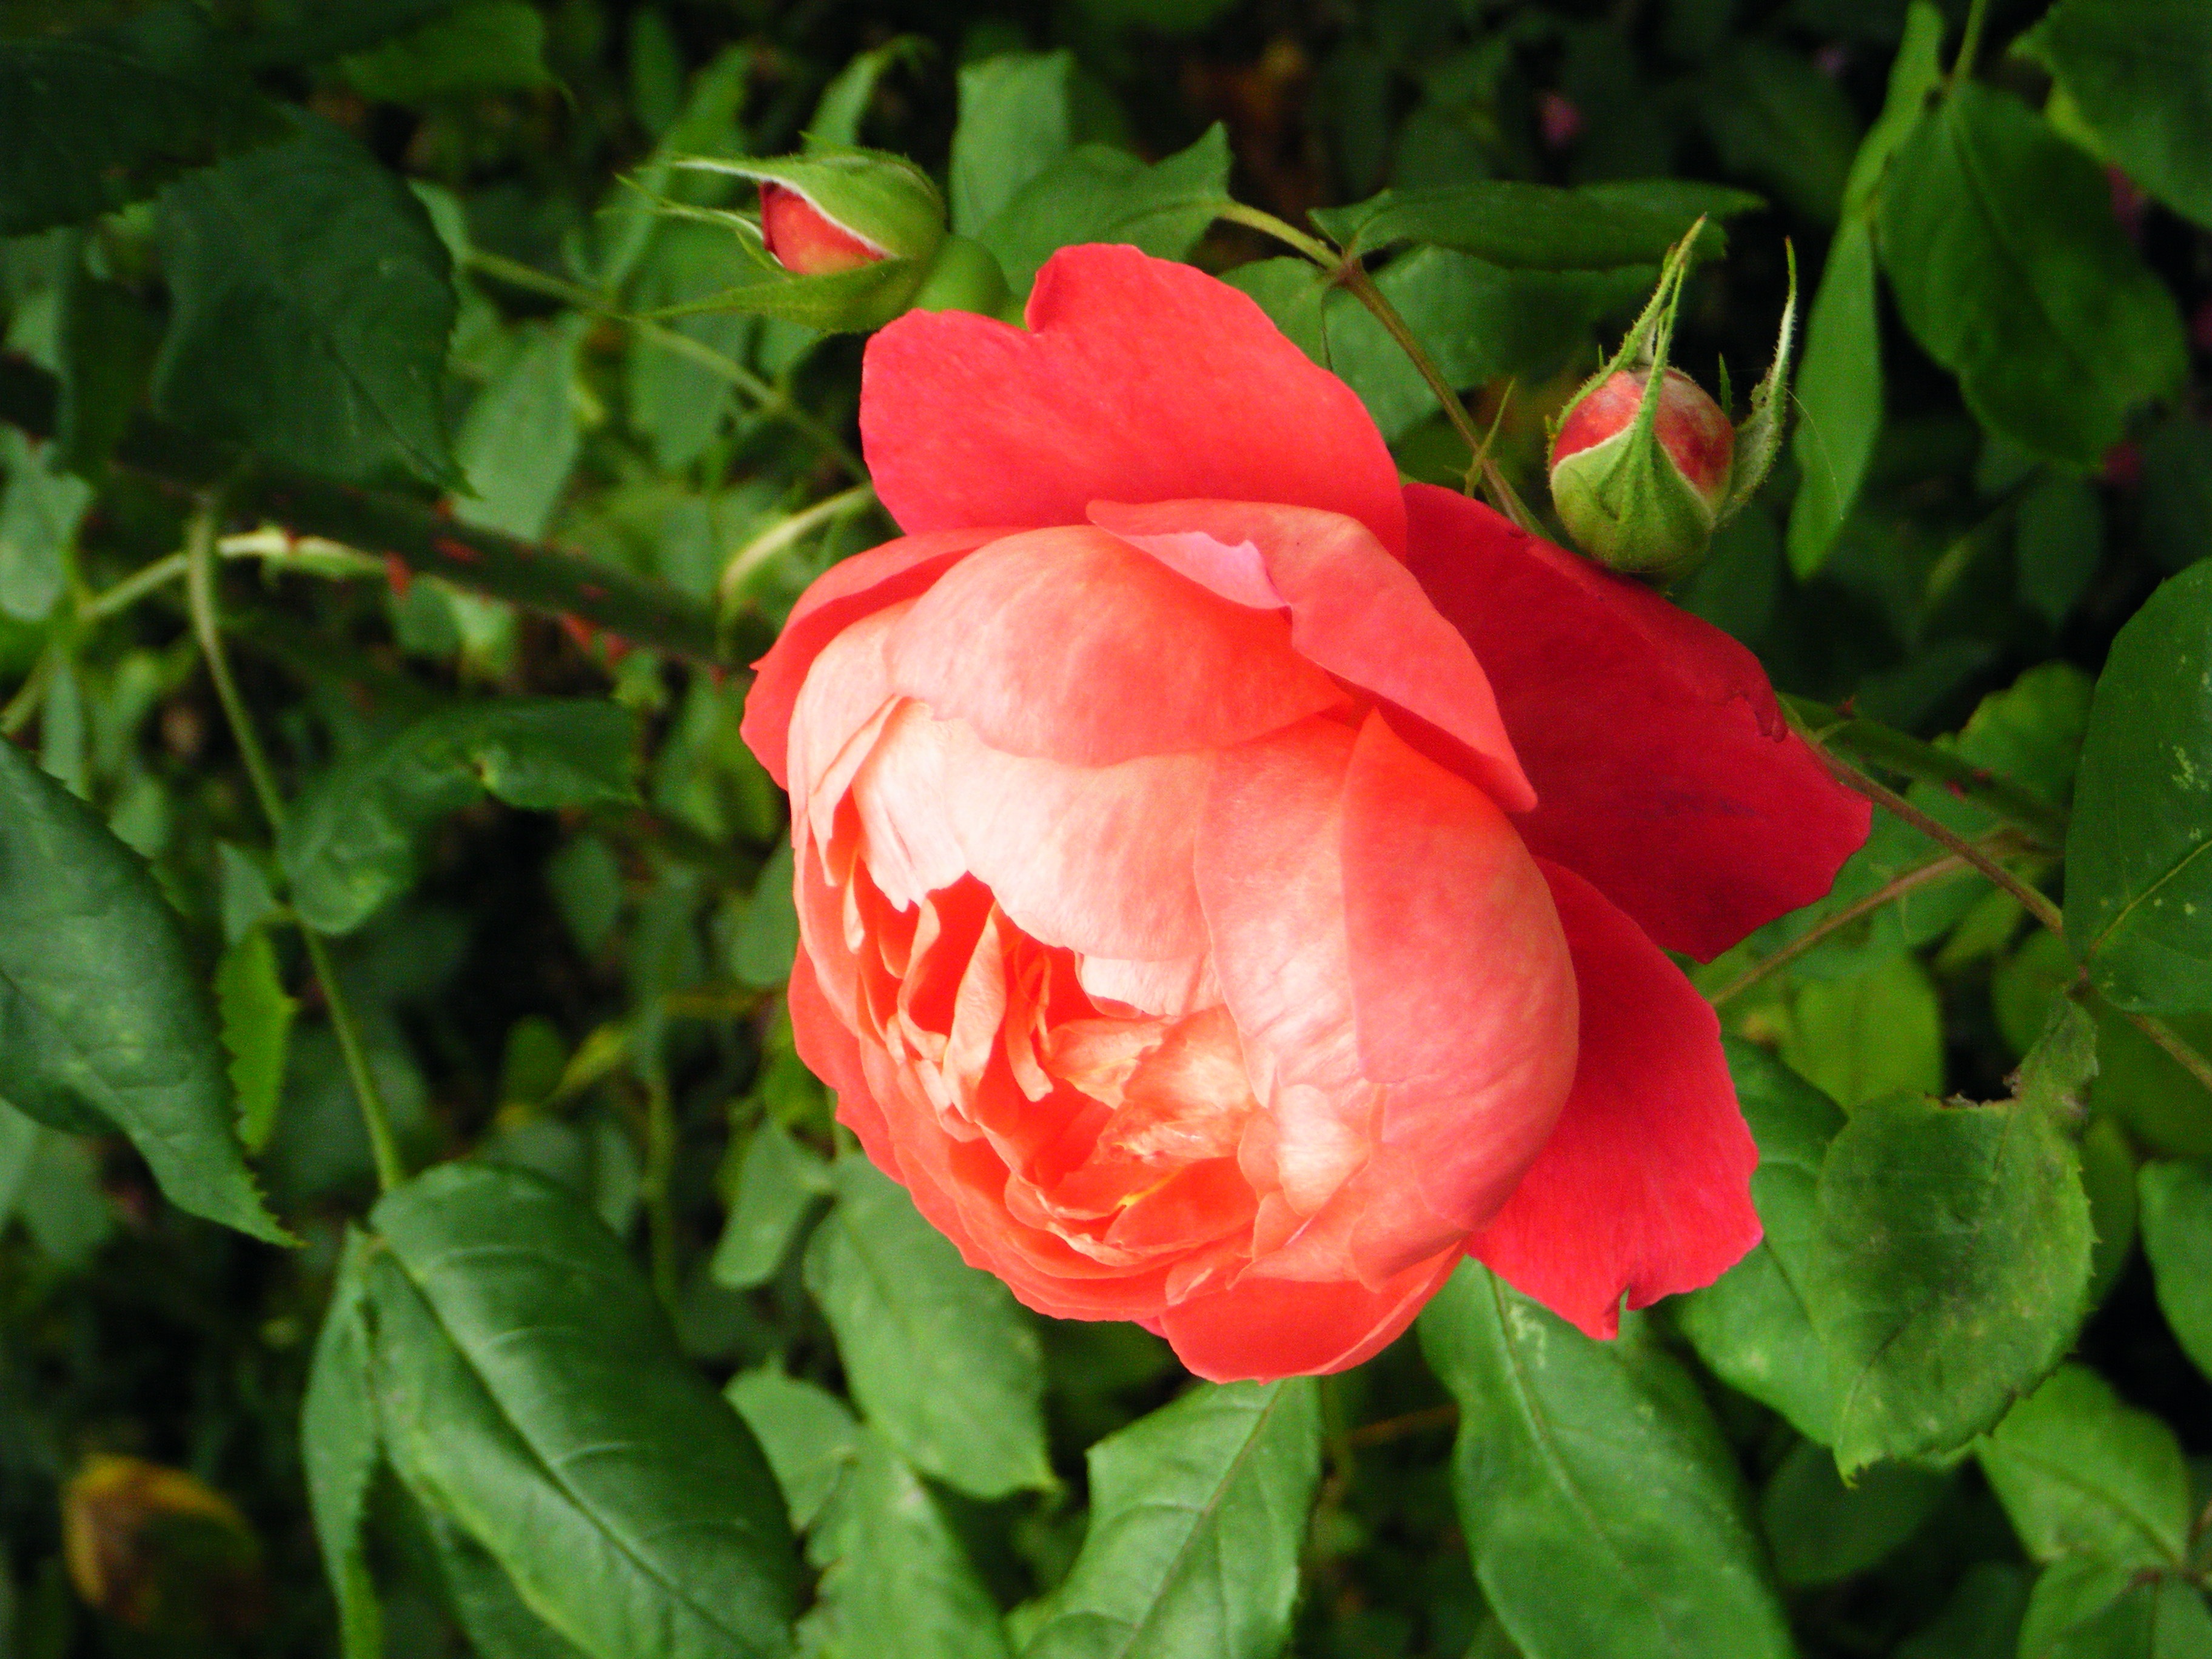
plant, flower, petal, rose, red, botany, garden, flora, shrub, peony, floribunda, flowering plant, garden roses, rose family, land plant, rosa centifolia